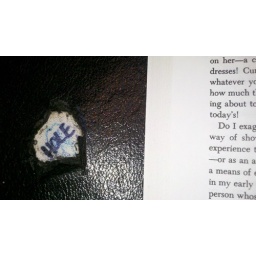
in a table at a bar